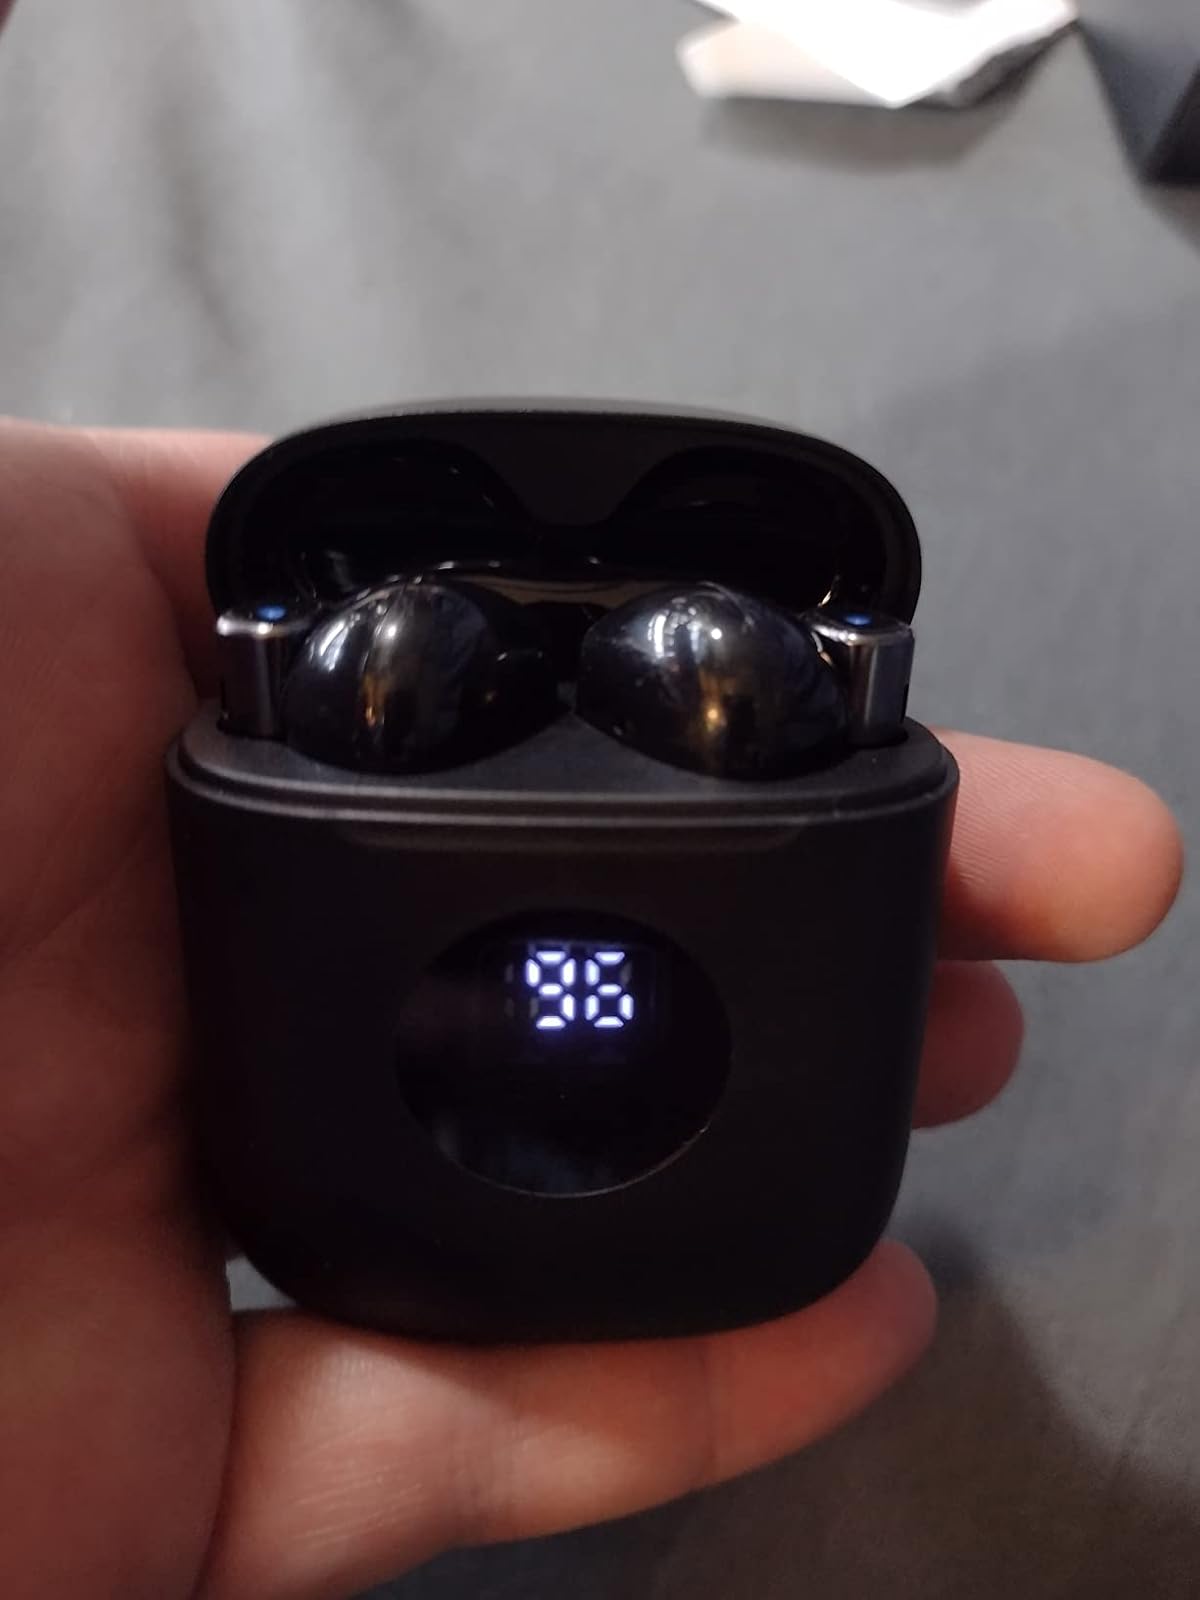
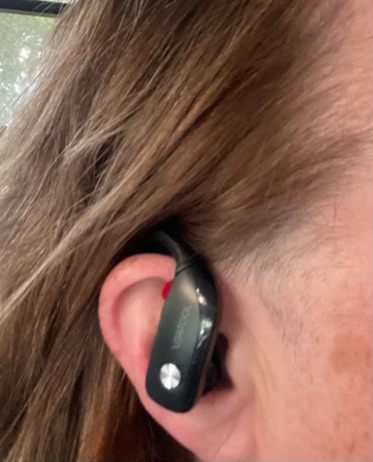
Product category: earbuds
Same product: no